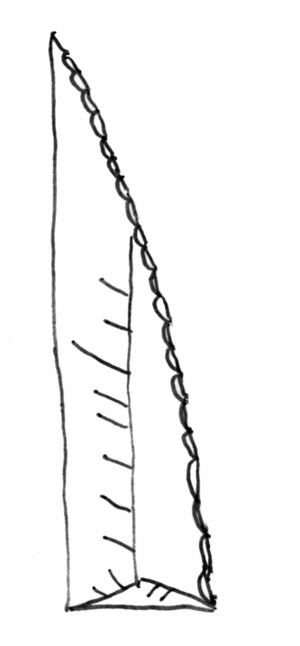
Federmesserkultur
Karakteristisk spydspids fra Federmesserkulturen
Federmesserkulturen er den tundrajægerlivsform, der under istidens afsluttende faser blev udøvet i det nordeuropæiske lavland. Den har navn efter en karakteristisk spydspids.